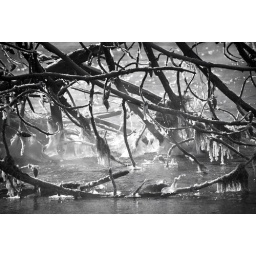
fallen tree in river